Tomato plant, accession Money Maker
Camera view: vertical (180 deg); turntable rotation: 120 degrees
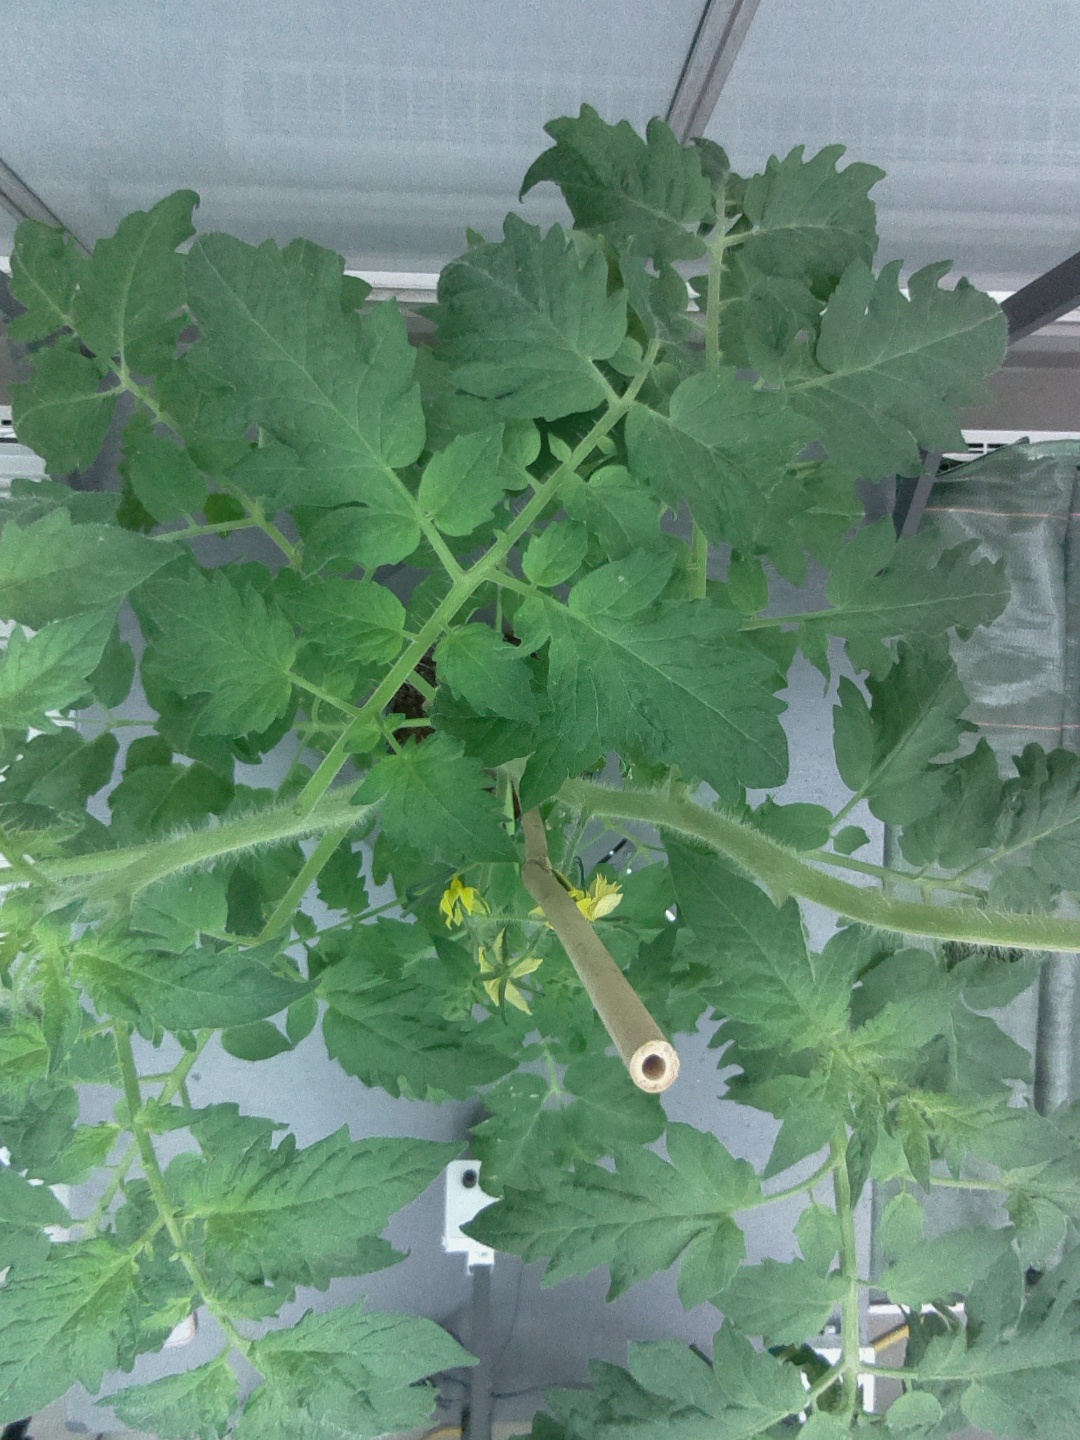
BBCH growth stage 65: Full flowering, 50%-60% of flowers open, first petals falling